Harvard–Yale Regatta

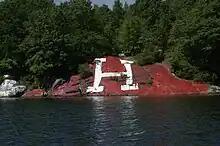
"The Rock" at Bartlett's Cove during the 2010 Harvard–Yale Regatta

Originally the race was just between the varsity crews but there are now three events: the 2-mile (3.2-km) freshman race, the 3-mile (4.8-km) junior varsity race, and the 4-mile (6.4-km) varsity race, modeled on the Oxford-Cambridge race. The varsity crews compete for the Sexton Cup, the junior varsity for the F. Valentine Chappell Trophy, and the freshman for the New London Cup. The Hoyt C. Pease and Robert Chappell Jr. Trophies are awarded to the team that wins the majority of the three races.